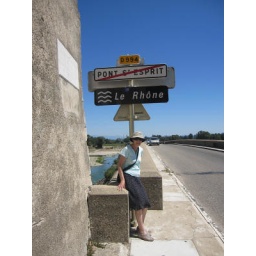
Old bridge over the river Rhone - Pont St Esprit Sth of France